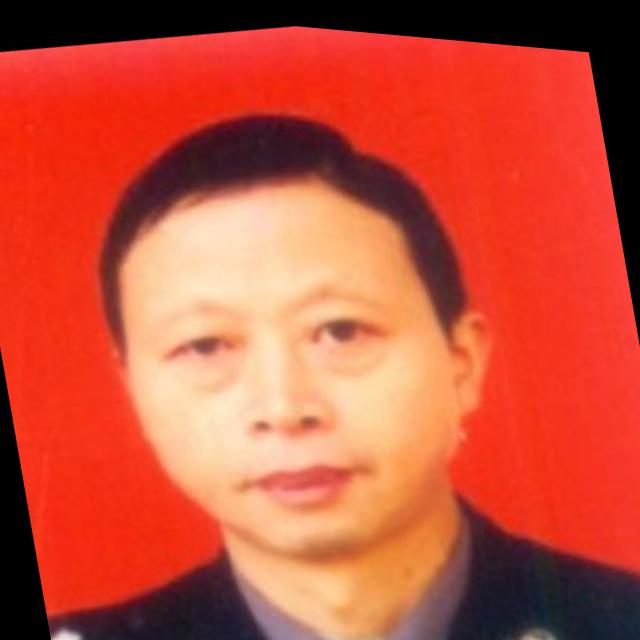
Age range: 45-64